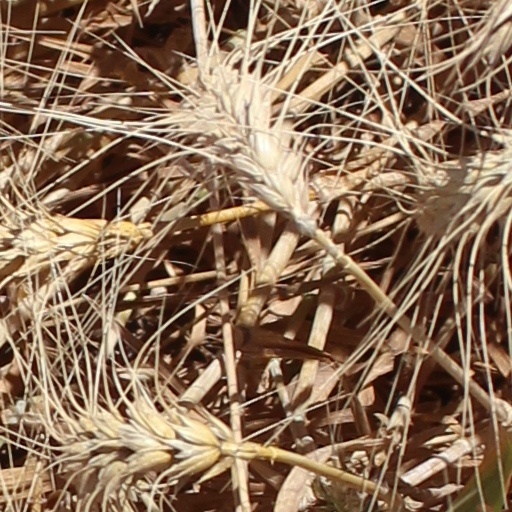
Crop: wheat